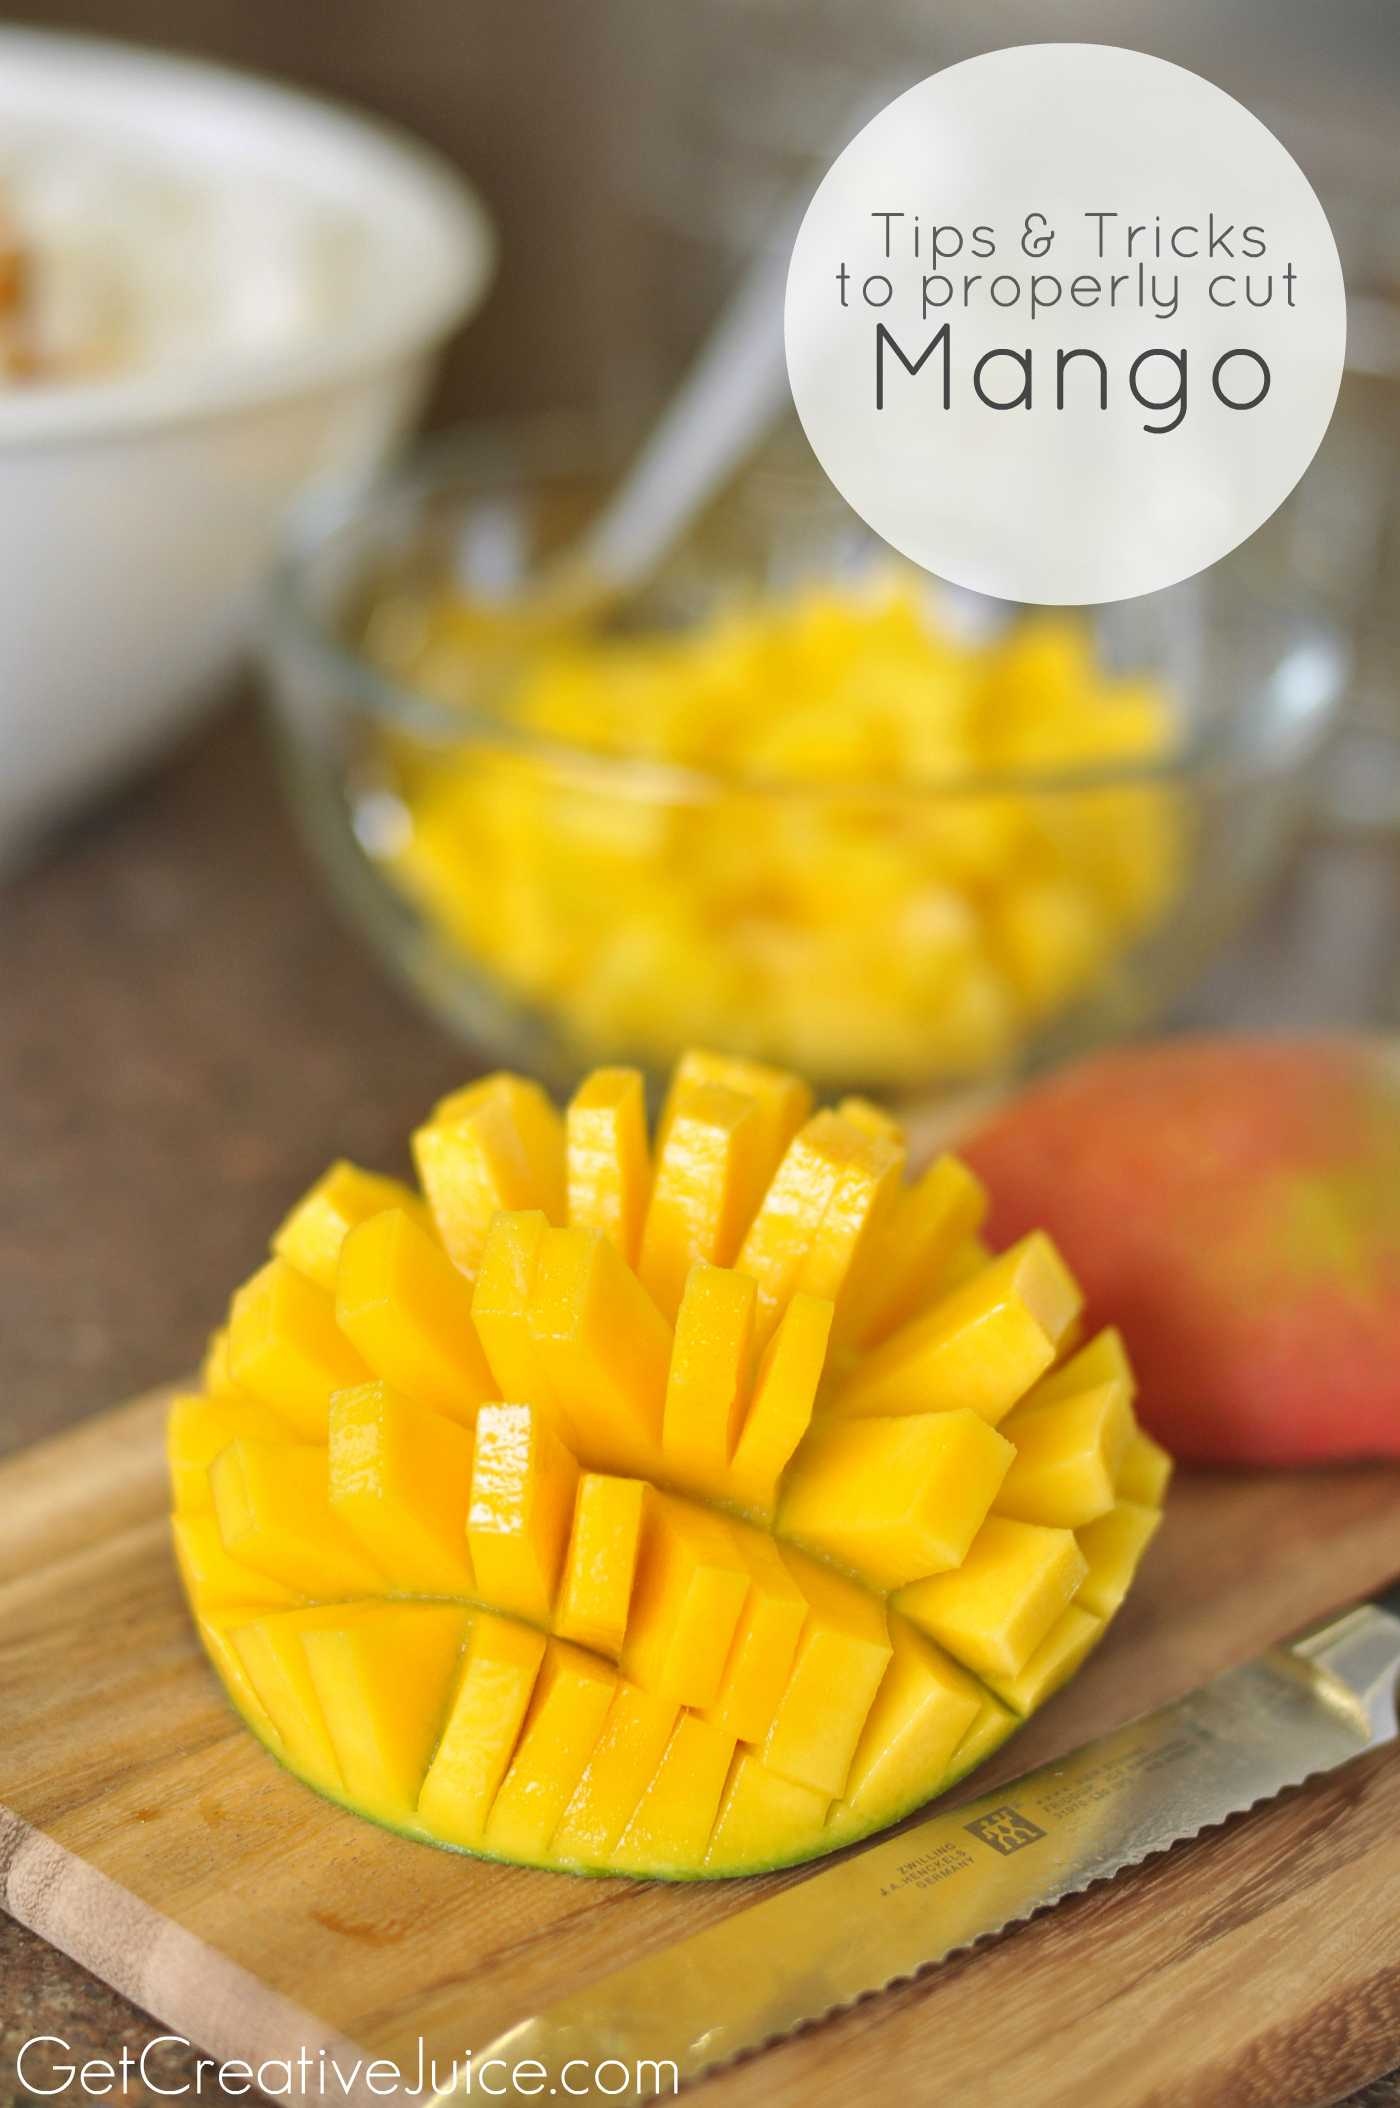
Label: Mango